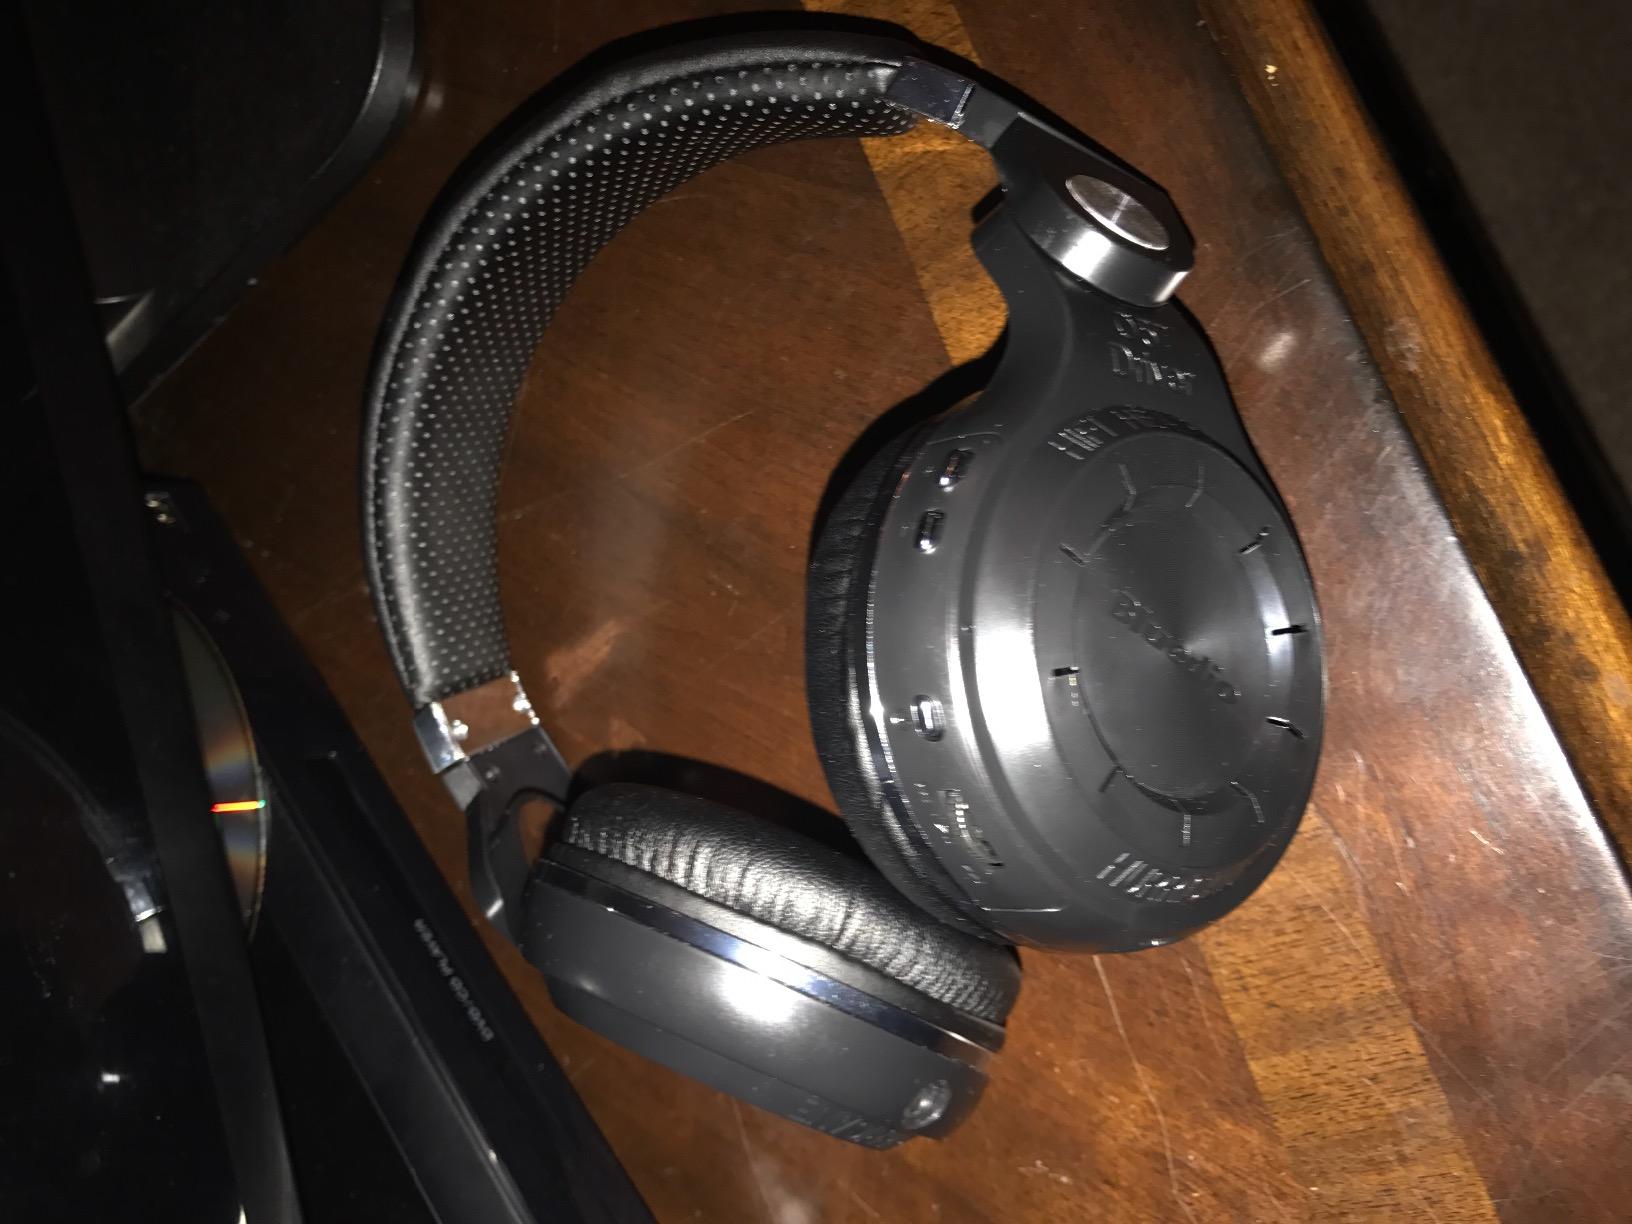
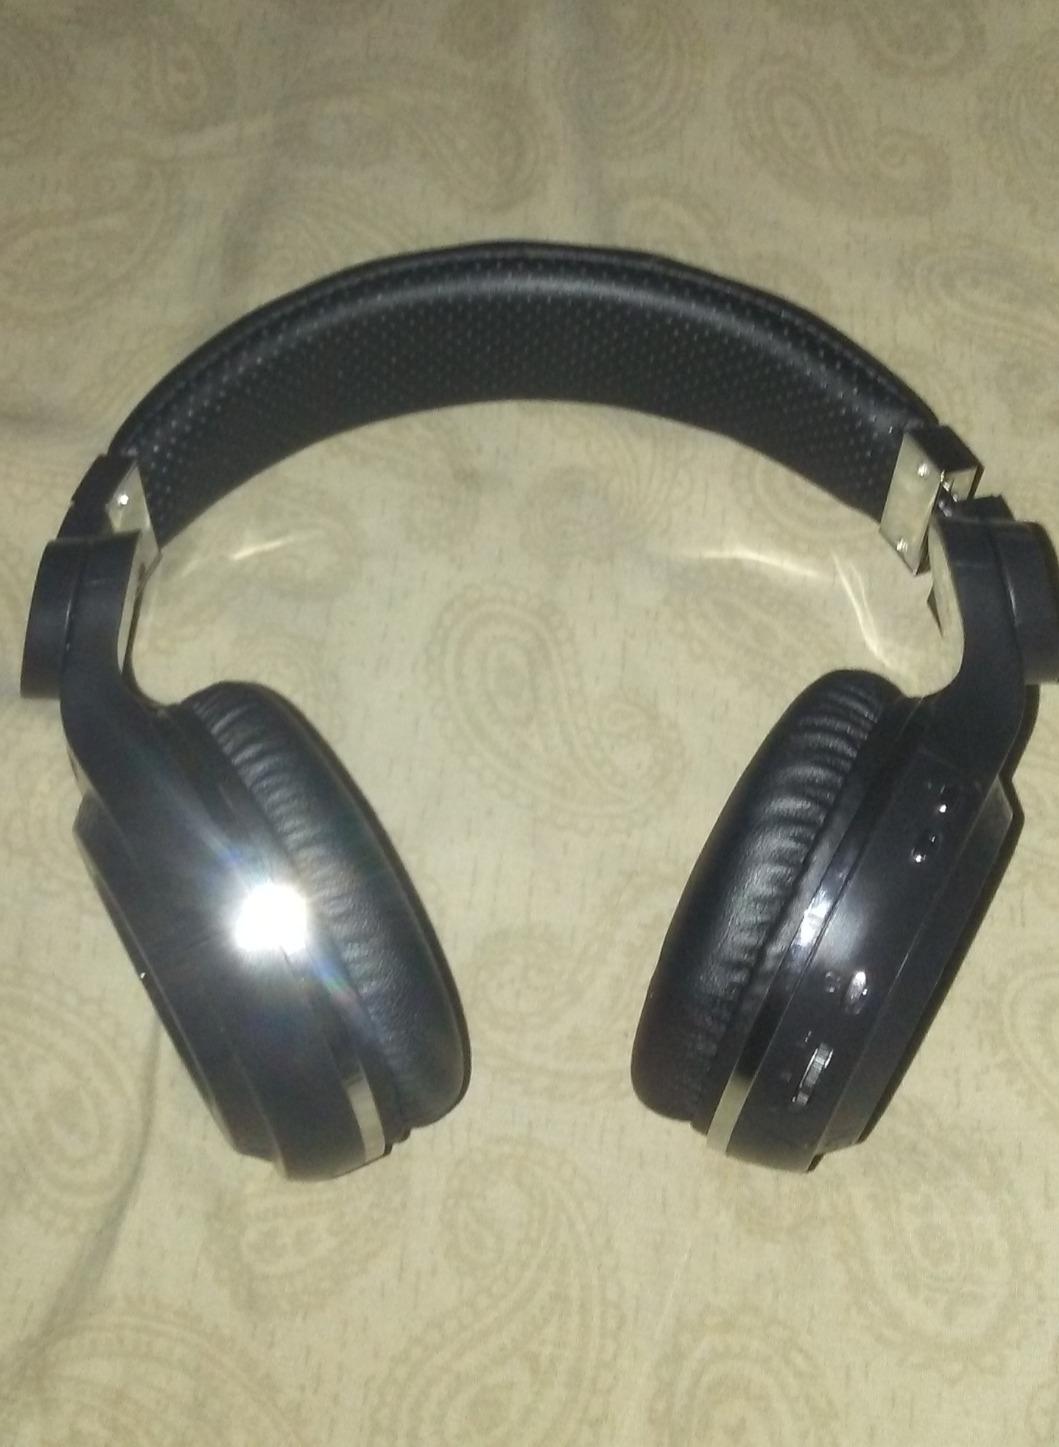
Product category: headphones
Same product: yes